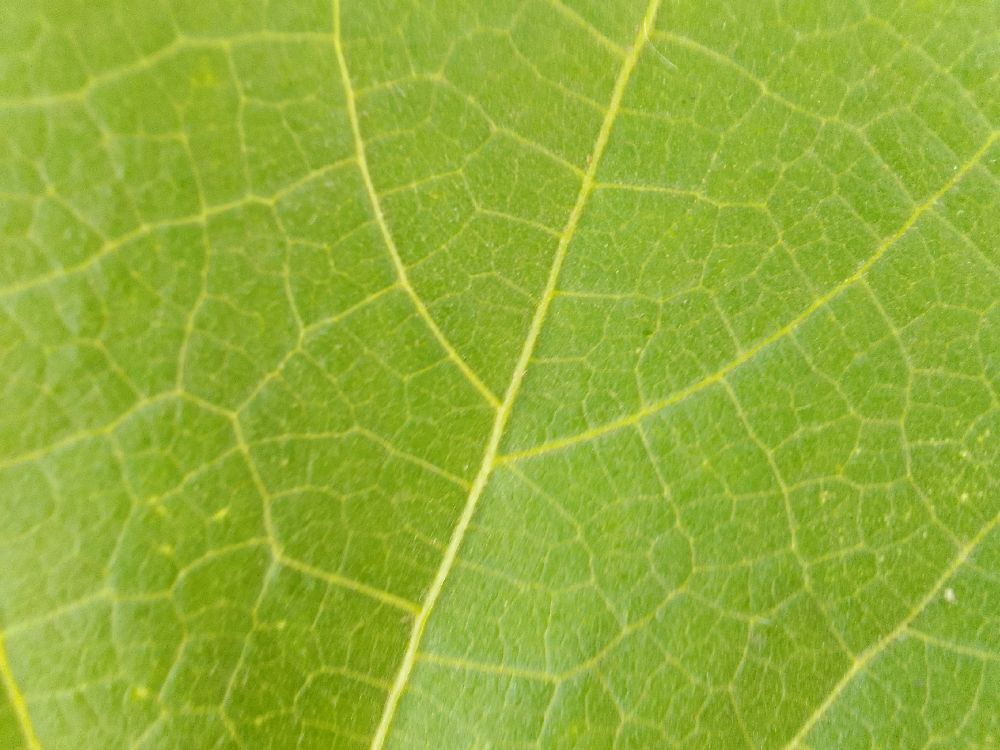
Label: healthy